History of Keyser, West Virginia

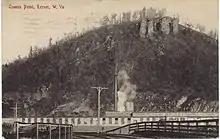
The Potomac Worsted Woolen Mill in Keyser, 1908. The mill went through various owners and names through the years, including Patchett, Potomac, and Keyser Worsted. Queens Point is visible in the background.

Keyser's growth accelerated in the 1880s, with the end of the Long Depression, through the turn of the century. The first high school opened in 1885. The first bank in town, the National Bank of Keyser, was chartered in 1886. A town water system was built in 1892, as was the first telephone line, connecting Keyser to Burlington, West Virginia. The Keyser Light and Power Company brought electricity to the town in 1895. A fire department, the Vigilant Reel and Hose Company No. 1, was organized in 1896. The Hoffman Hospital opened in 1904, as did the Preparatory School, which would later become Potomac State College. Both of these were located on Fort Hill, the site of Fort Fuller during the Civil War. A natural gas system powered street lamps and provided heating beginning in 1905. An ornate music hall opened for entertainment.